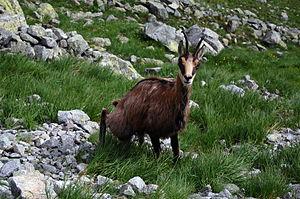
Les Hautes Tatras sont une chaîne de montagnes située dans le massif des Tatras, à la frontière de la Slovaquie et de la Pologne. Elles sont classées « réserve de biosphère » par l'Unesco. Elles sont surnommées « les plus petites hautes montagnes du monde » ou « Alpes en miniature » : en effet, sur seulement 26 kilomètres de longueur, la chaîne possède dix sommets de plus de 2 600 mètres d'altitude. La région est protégée au sein des parcs nationaux polonais et slovaque des Tatras.